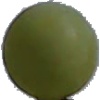
Label: Grape White 4